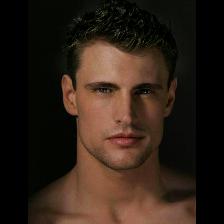
Label: Human